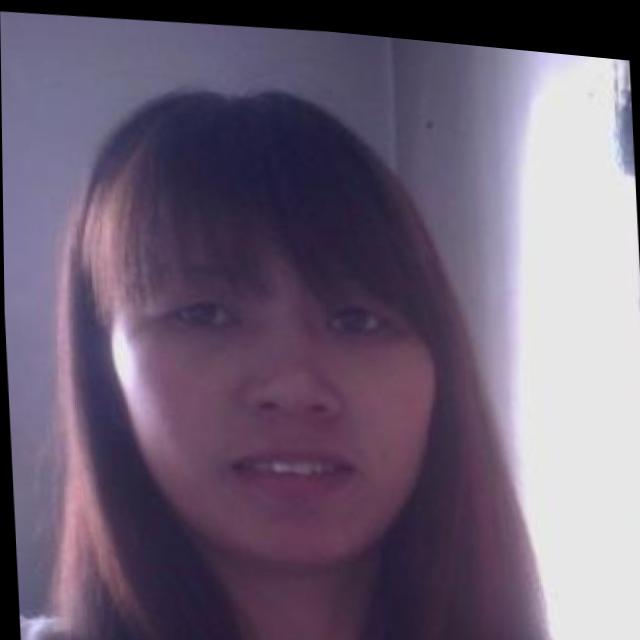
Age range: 21-44